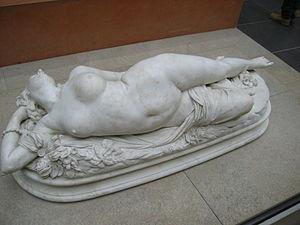
François Alfred Mosselman était un industriel et mécène franco-belge.
Apollonie Sabatier, pseudonyme de Aglaé Joséphine Savatier, née à Mézières le 7 avril 1822 et morte à Neuilly-sur-Seine le 3 janvier 1890, est une artiste peintre, demi-mondaine et salonnière française.